Zarina Diyas

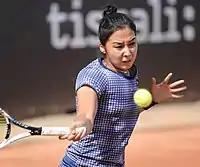
Diyas preparing for a forehand shot

Diyas is primarily an aggressive baseliner whose game is centered around powerful and accurate groundstrokes. Her forehand, which generates a considerable amount of pace, is often used to move her opponents around the court and out of position, which therefore allows her to dominate and win points from or around the back of the court. Her serve, while not necessarily a weapon in her arsenal, is quite effective when placed properly and she employs a tactic of a delayed service motion, which often prevents her opponents from appropriately timing a return. While not a great mover on court, she is able to partly compensate for that with her tenacious fighting qualities.